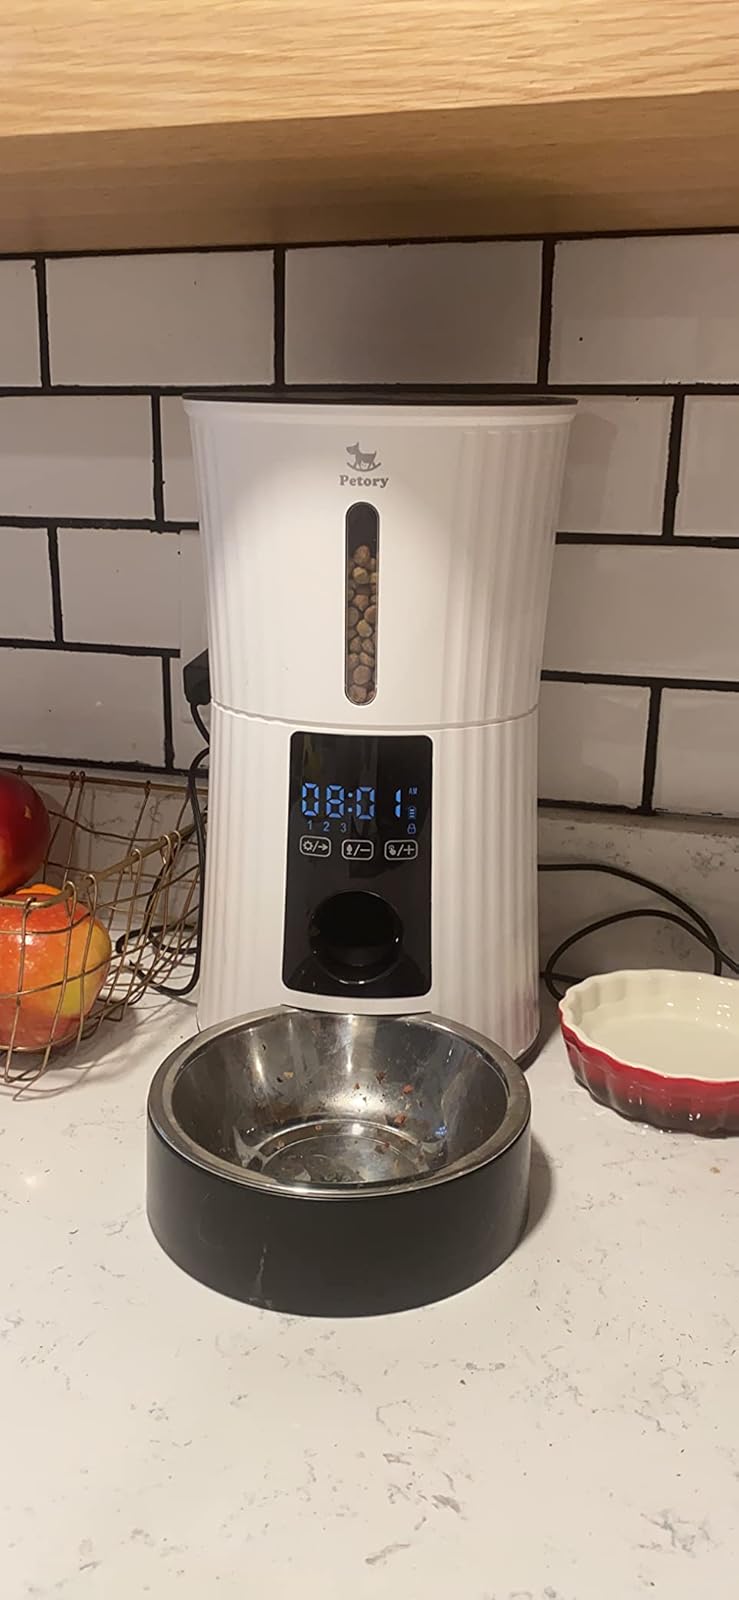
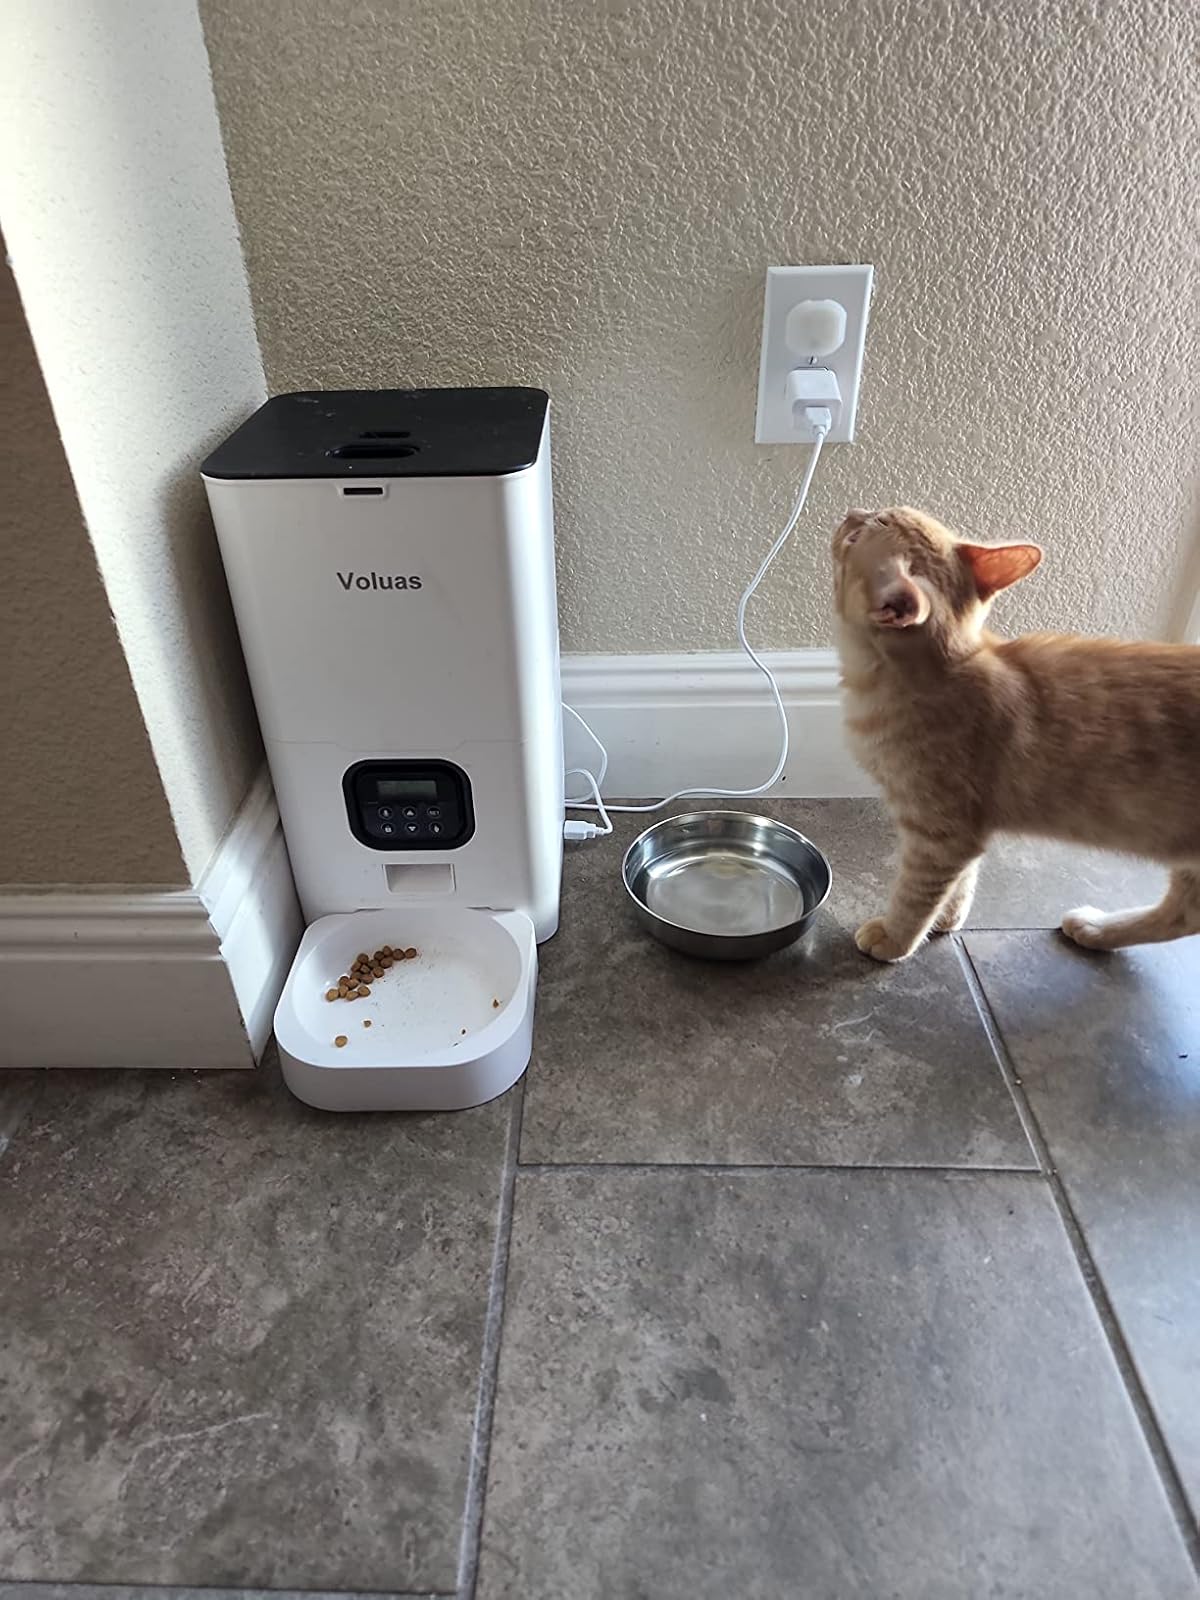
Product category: items_feeder
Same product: no